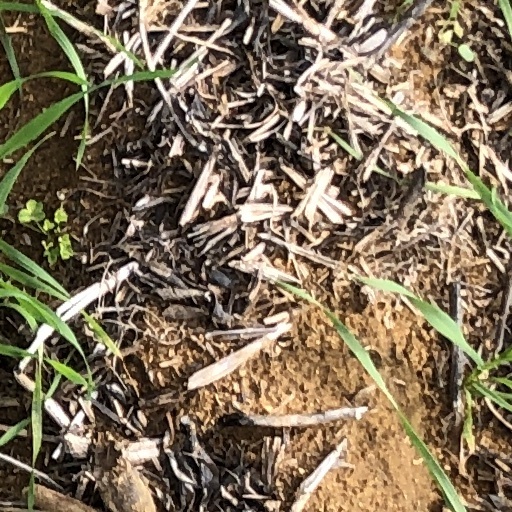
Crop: wheat